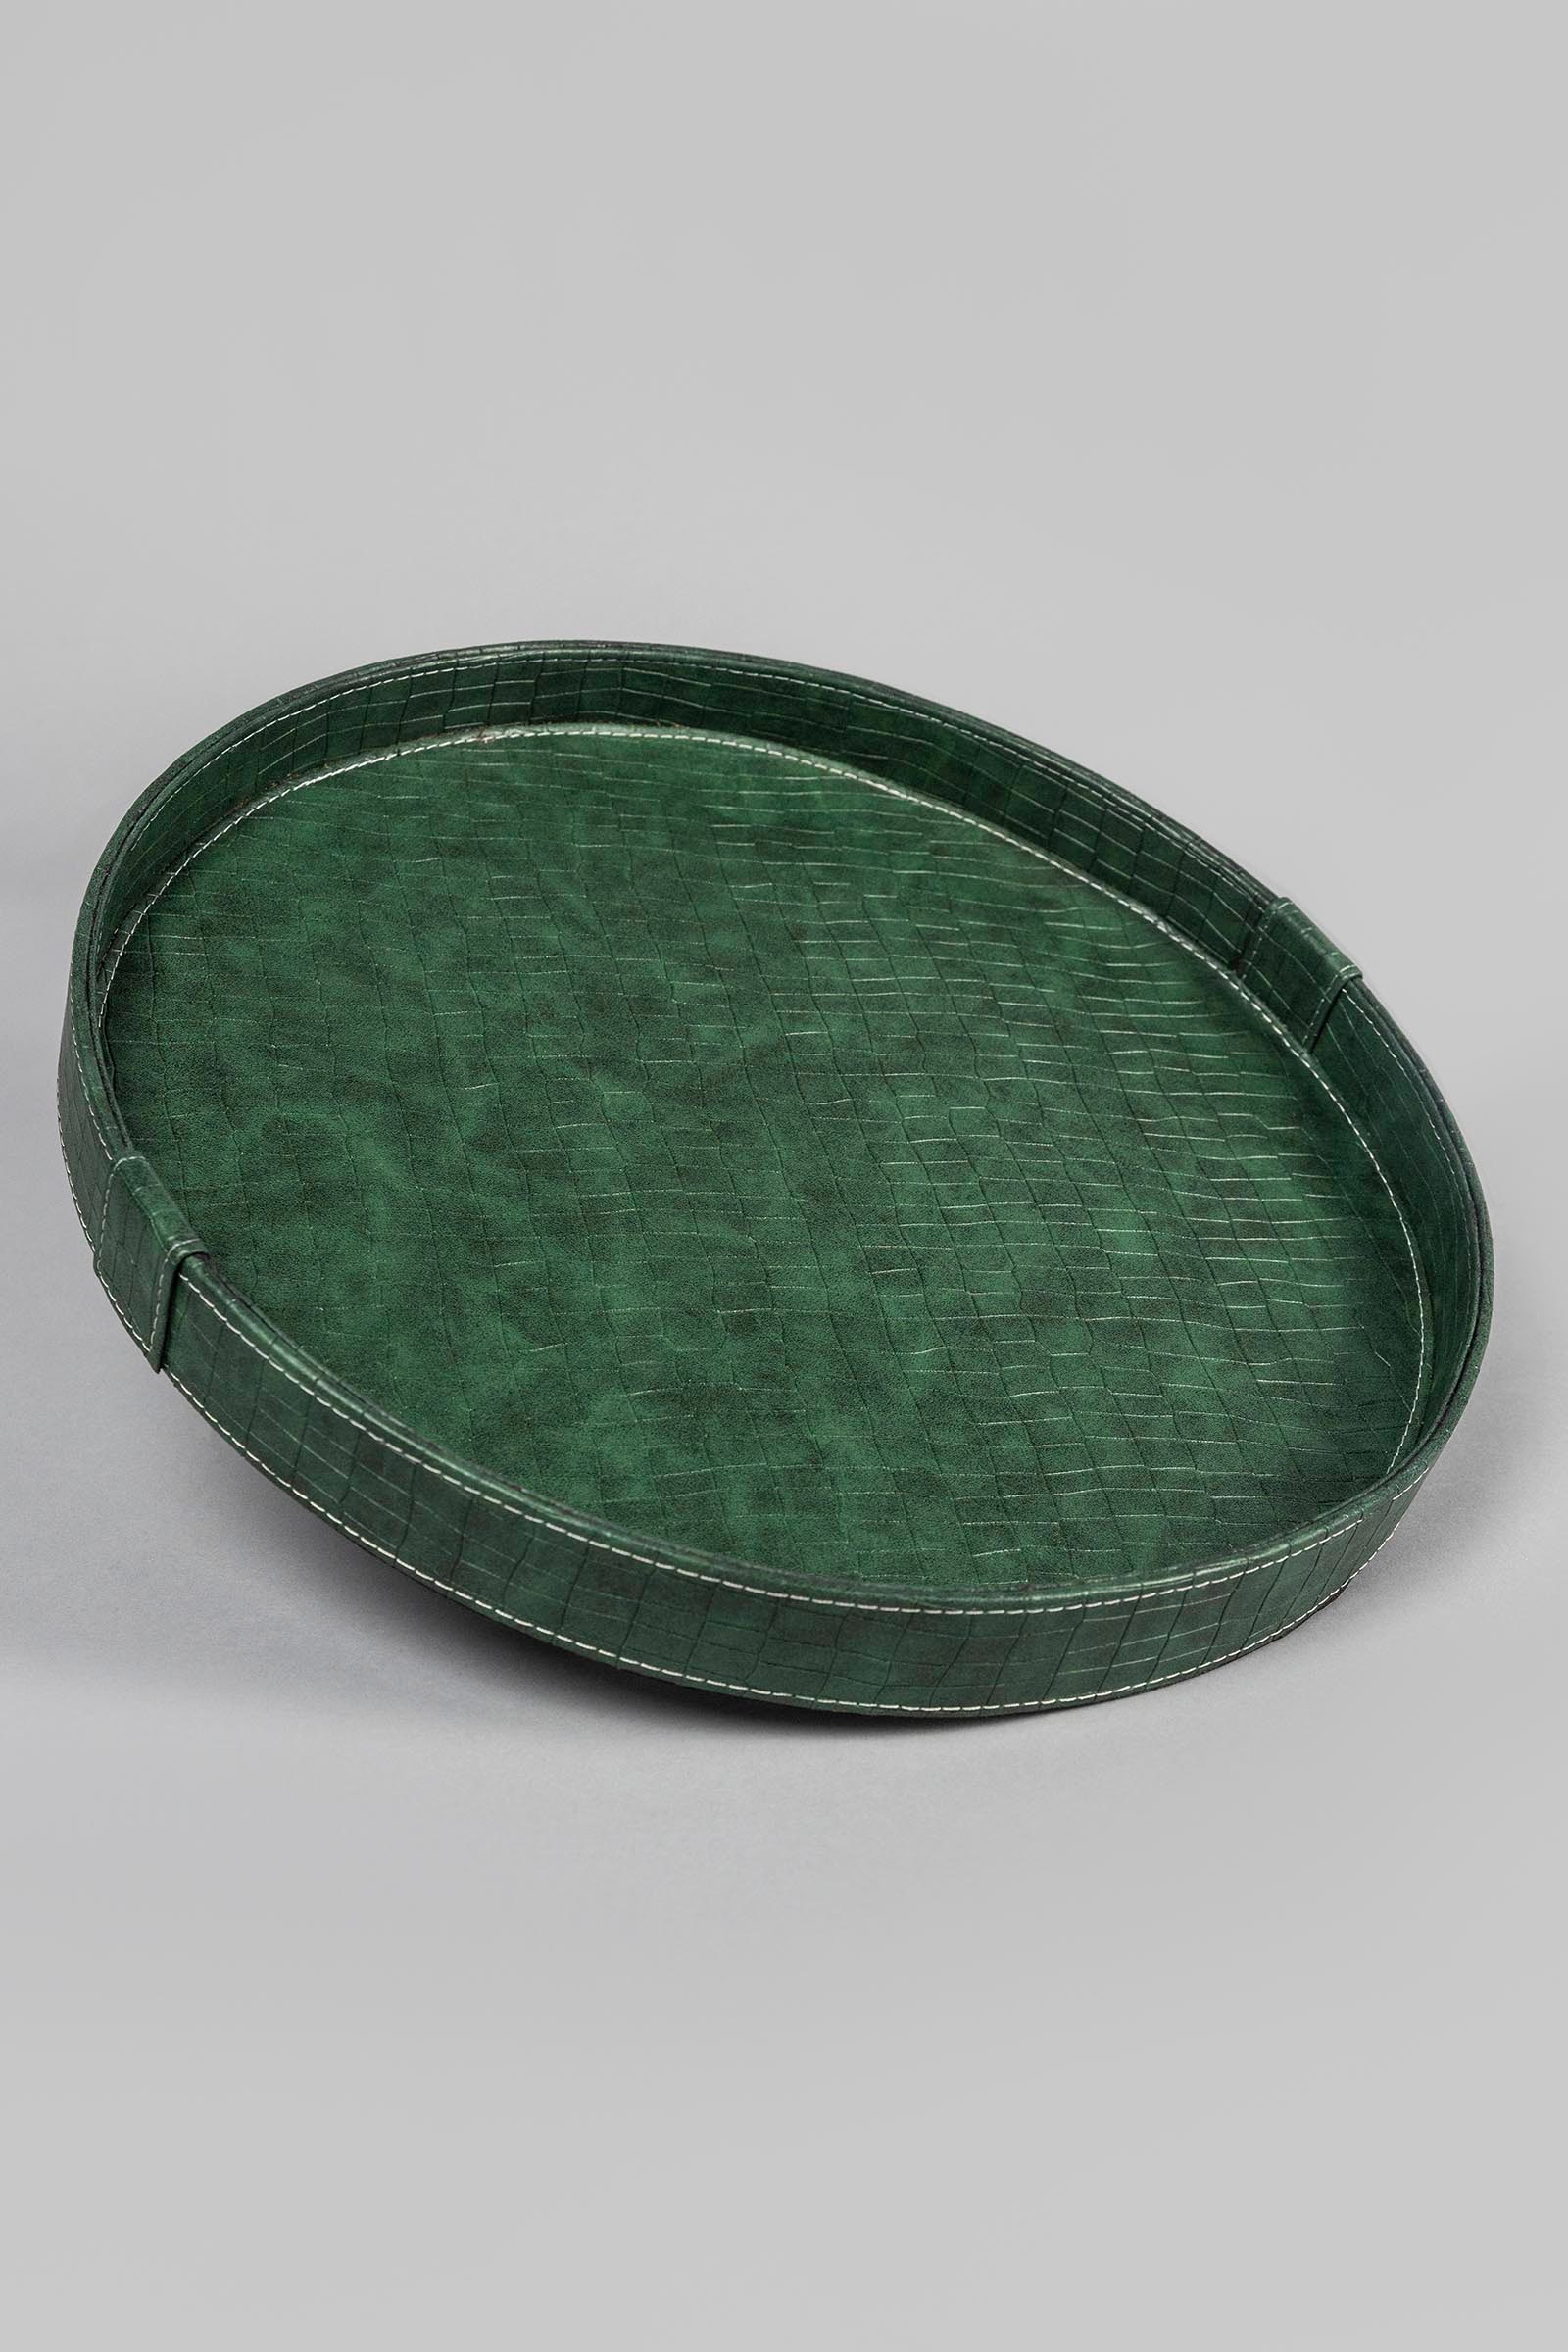
green round leather tray